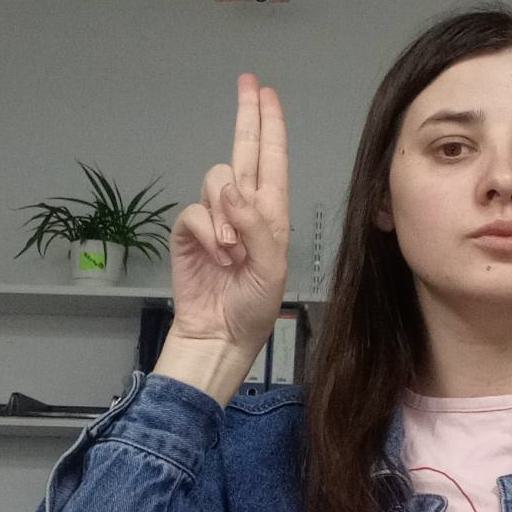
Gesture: two_up